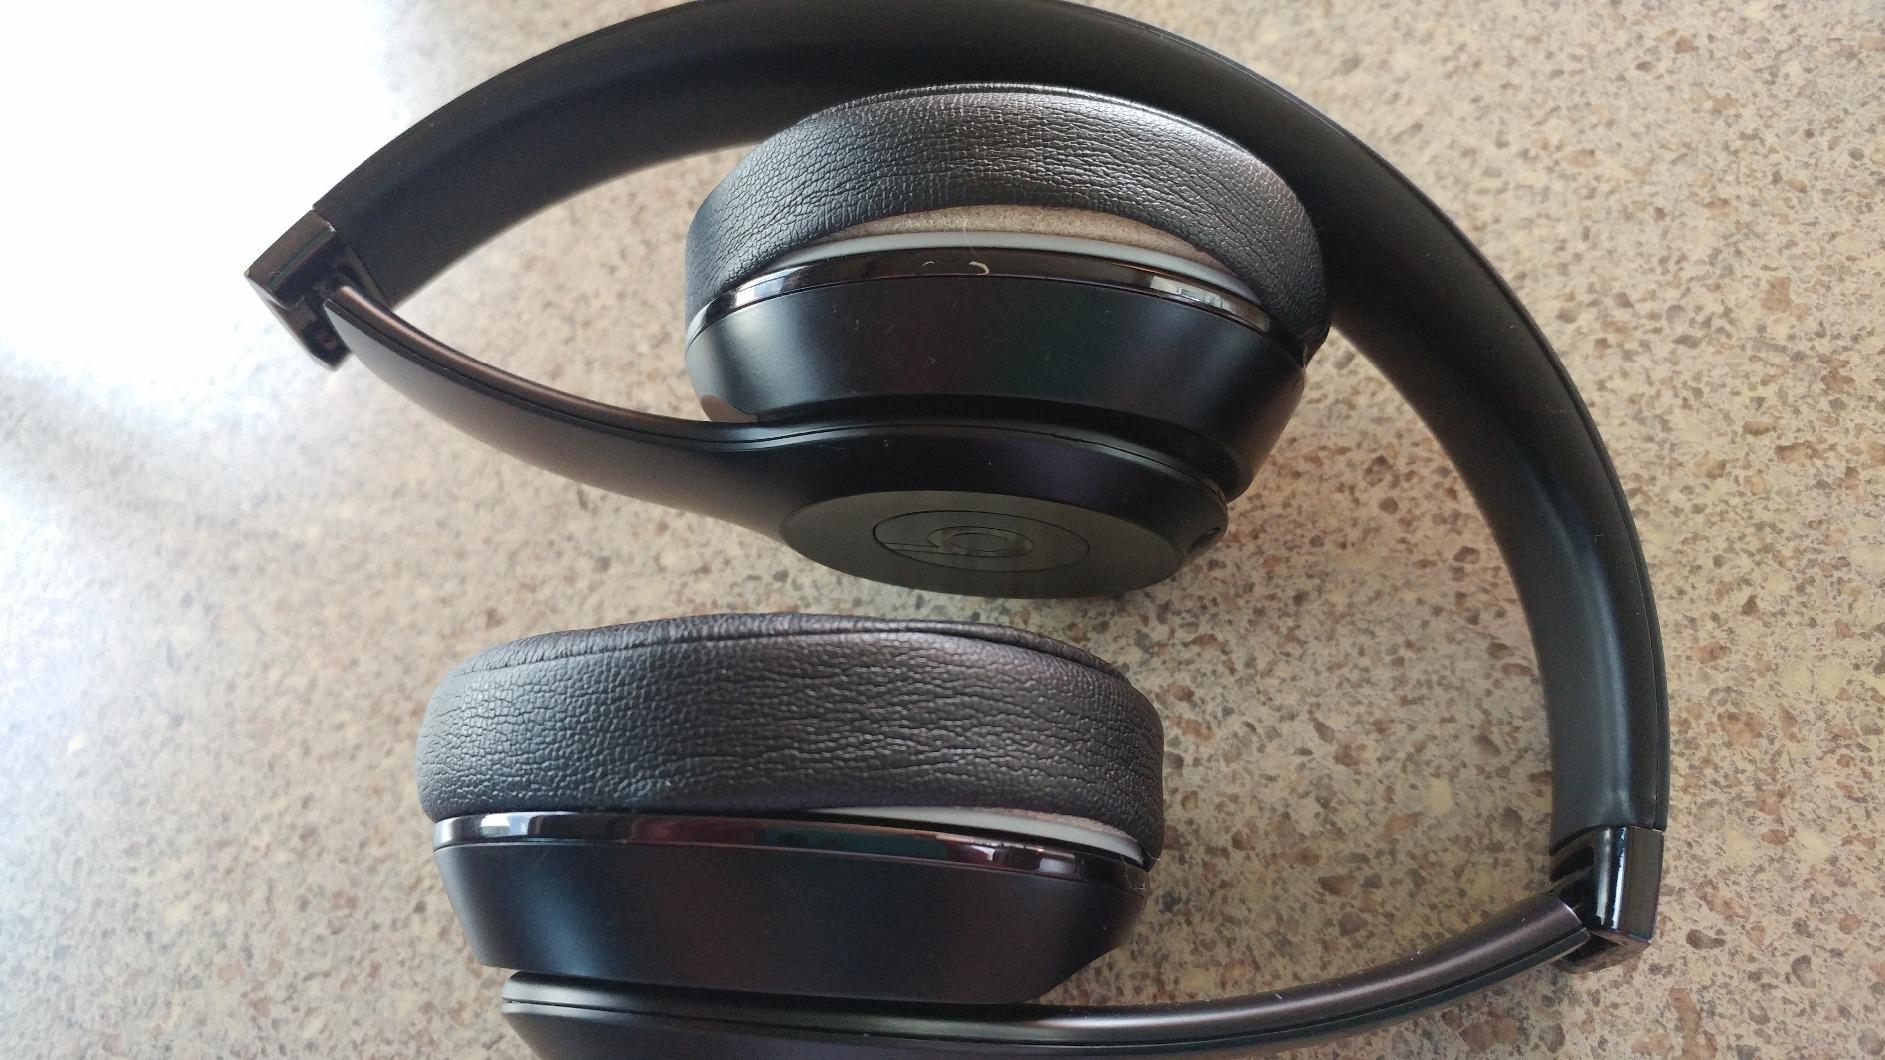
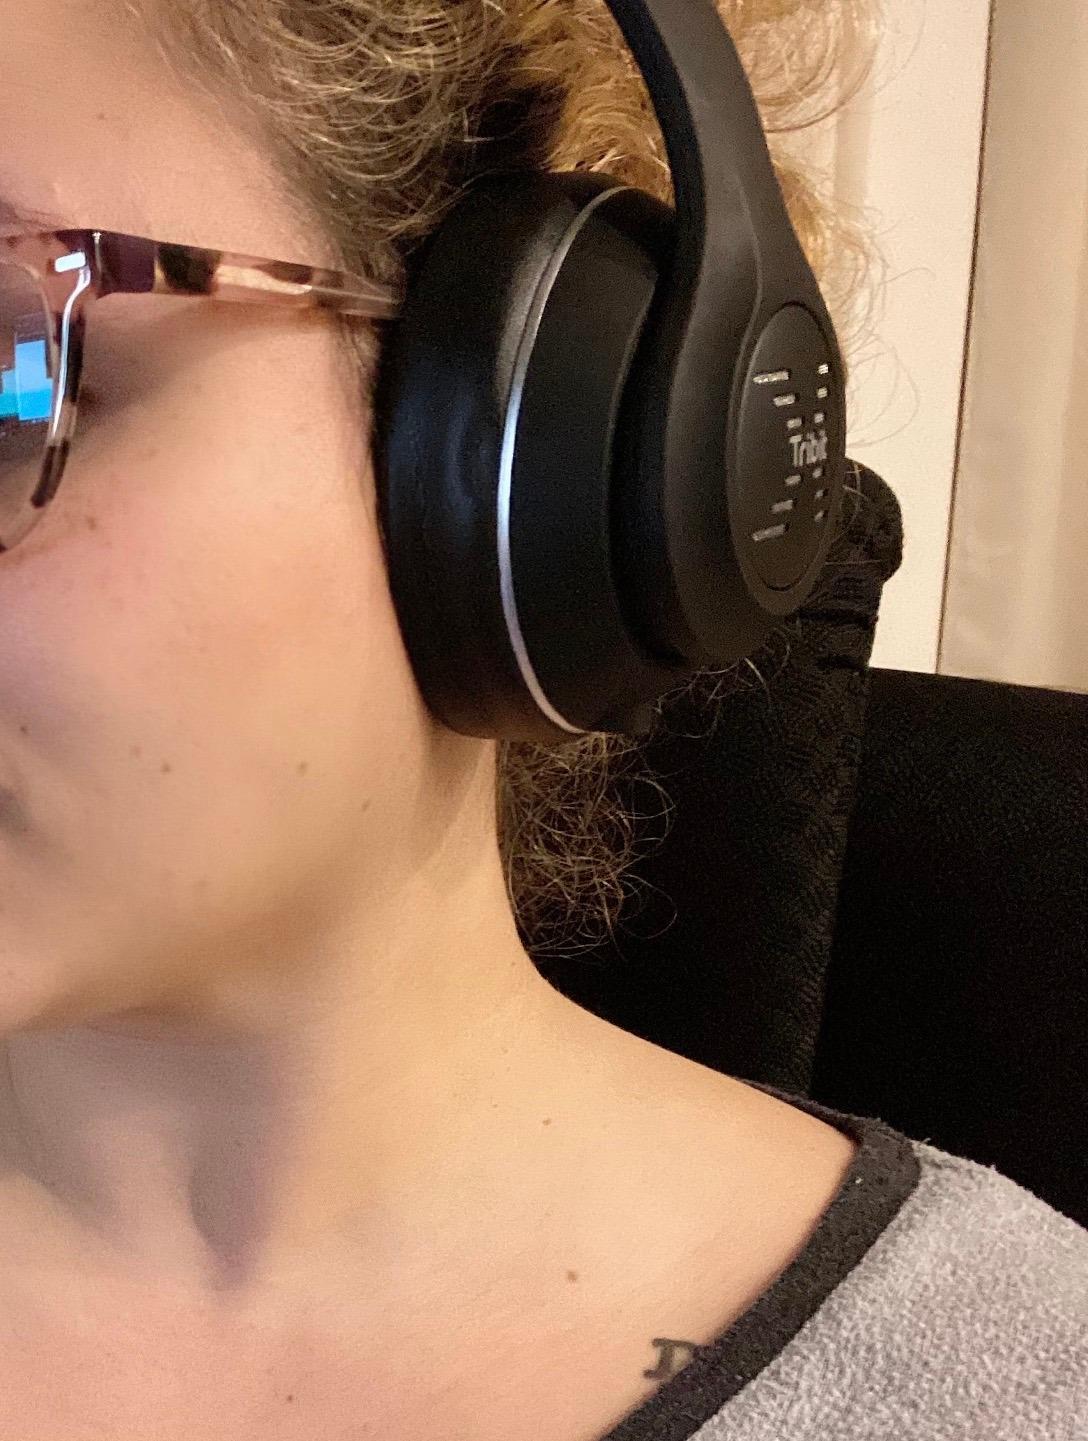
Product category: headphones
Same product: no